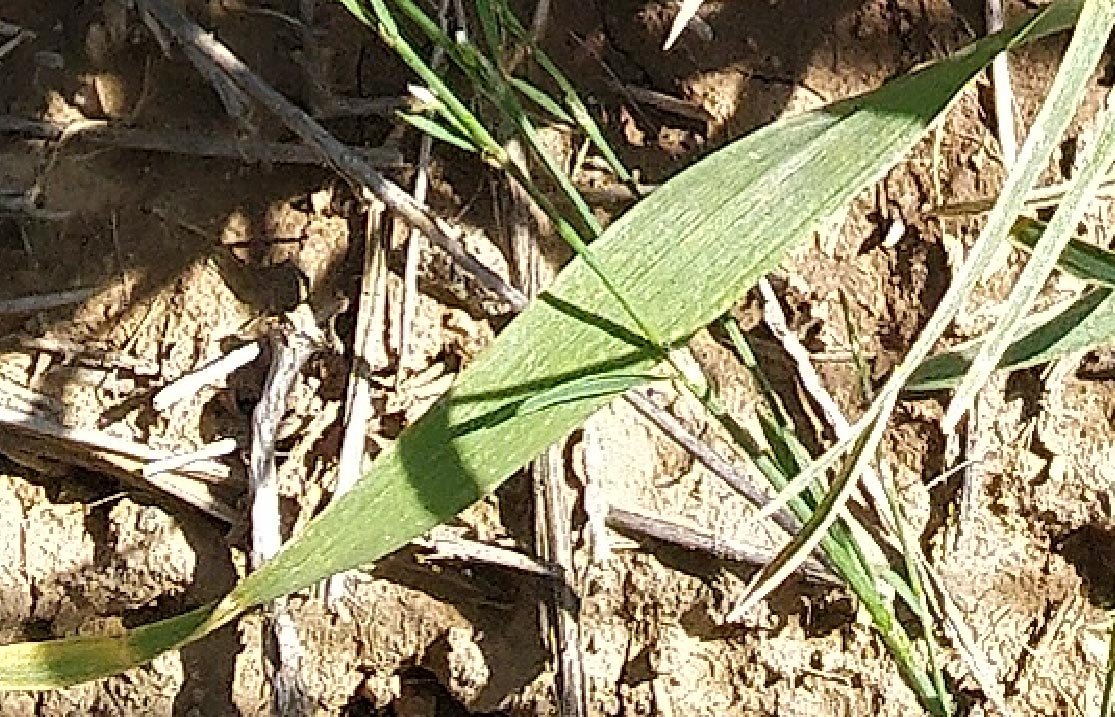
Label: Wheat___Healthy